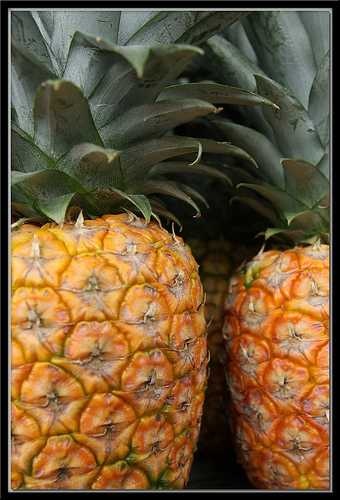
Label: Pineapple